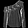
Label: Shirt